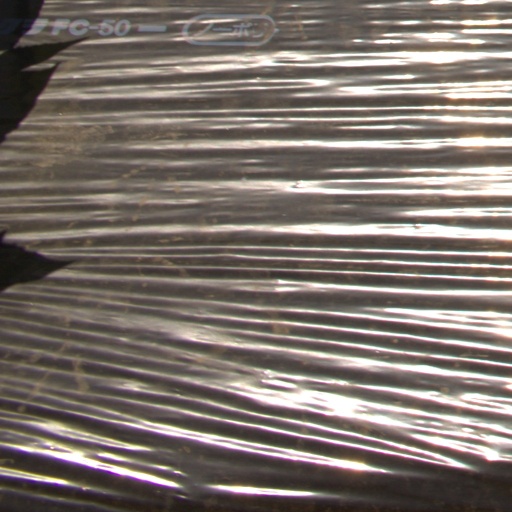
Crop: Jerusalem artichoke